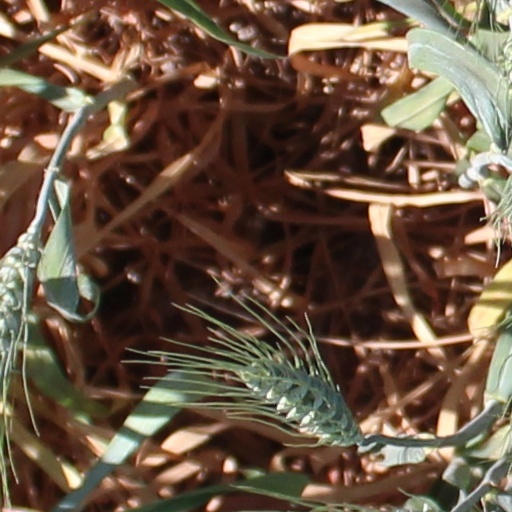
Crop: wheat